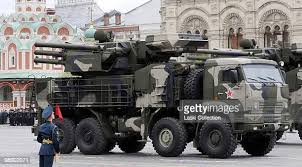
Label: Air Defense